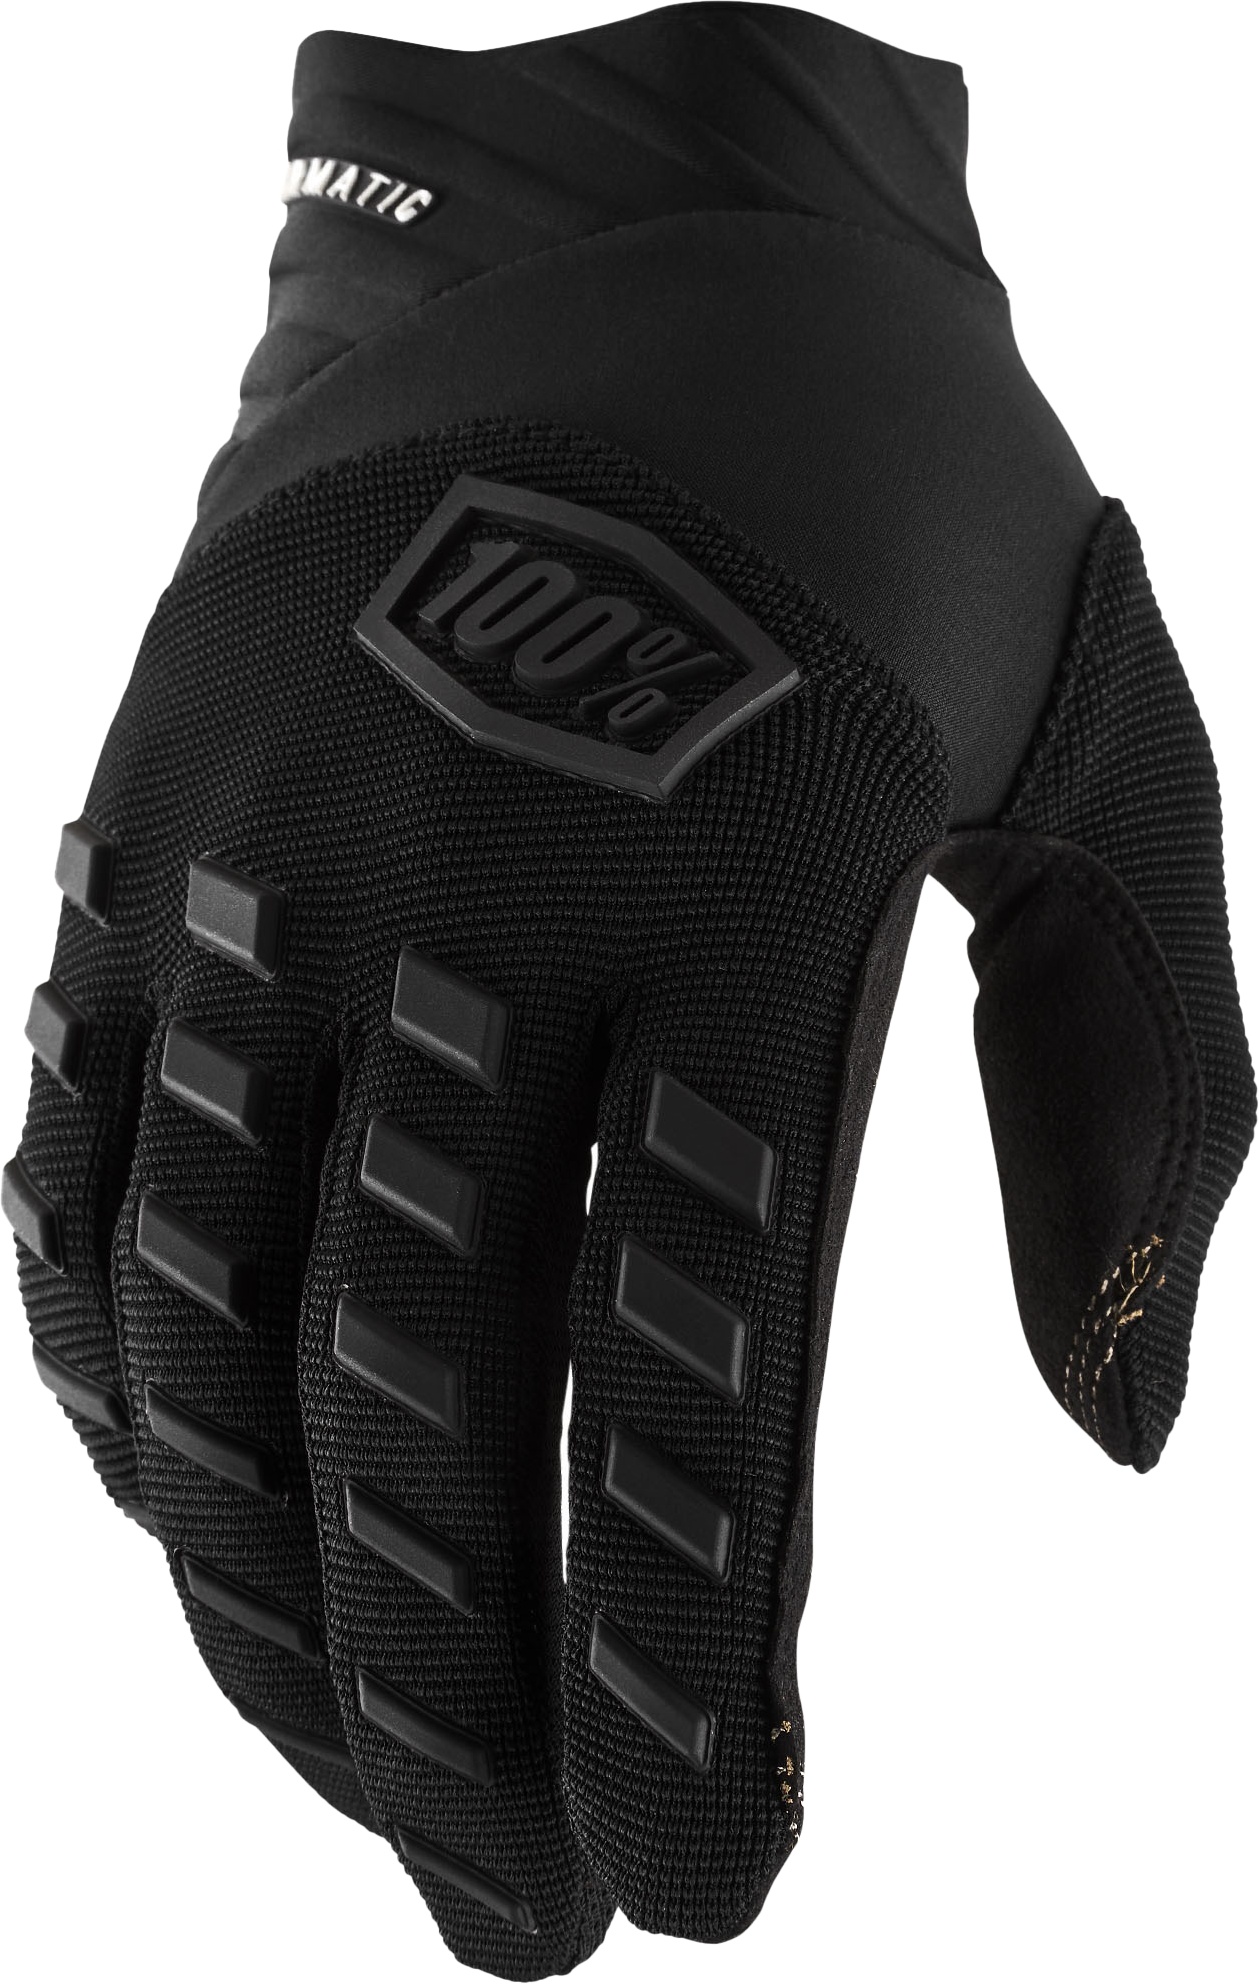
AIRMATIC YOUTH GLOVES BLACK/CHARCOAL LG 10001-00002
Part Number: 10001-00002
Brand: WPS
Category: Sporting Goods > Outdoor Recreation > Boating & Water Sports > Towed Water Sports > Towed Water Sport Gloves